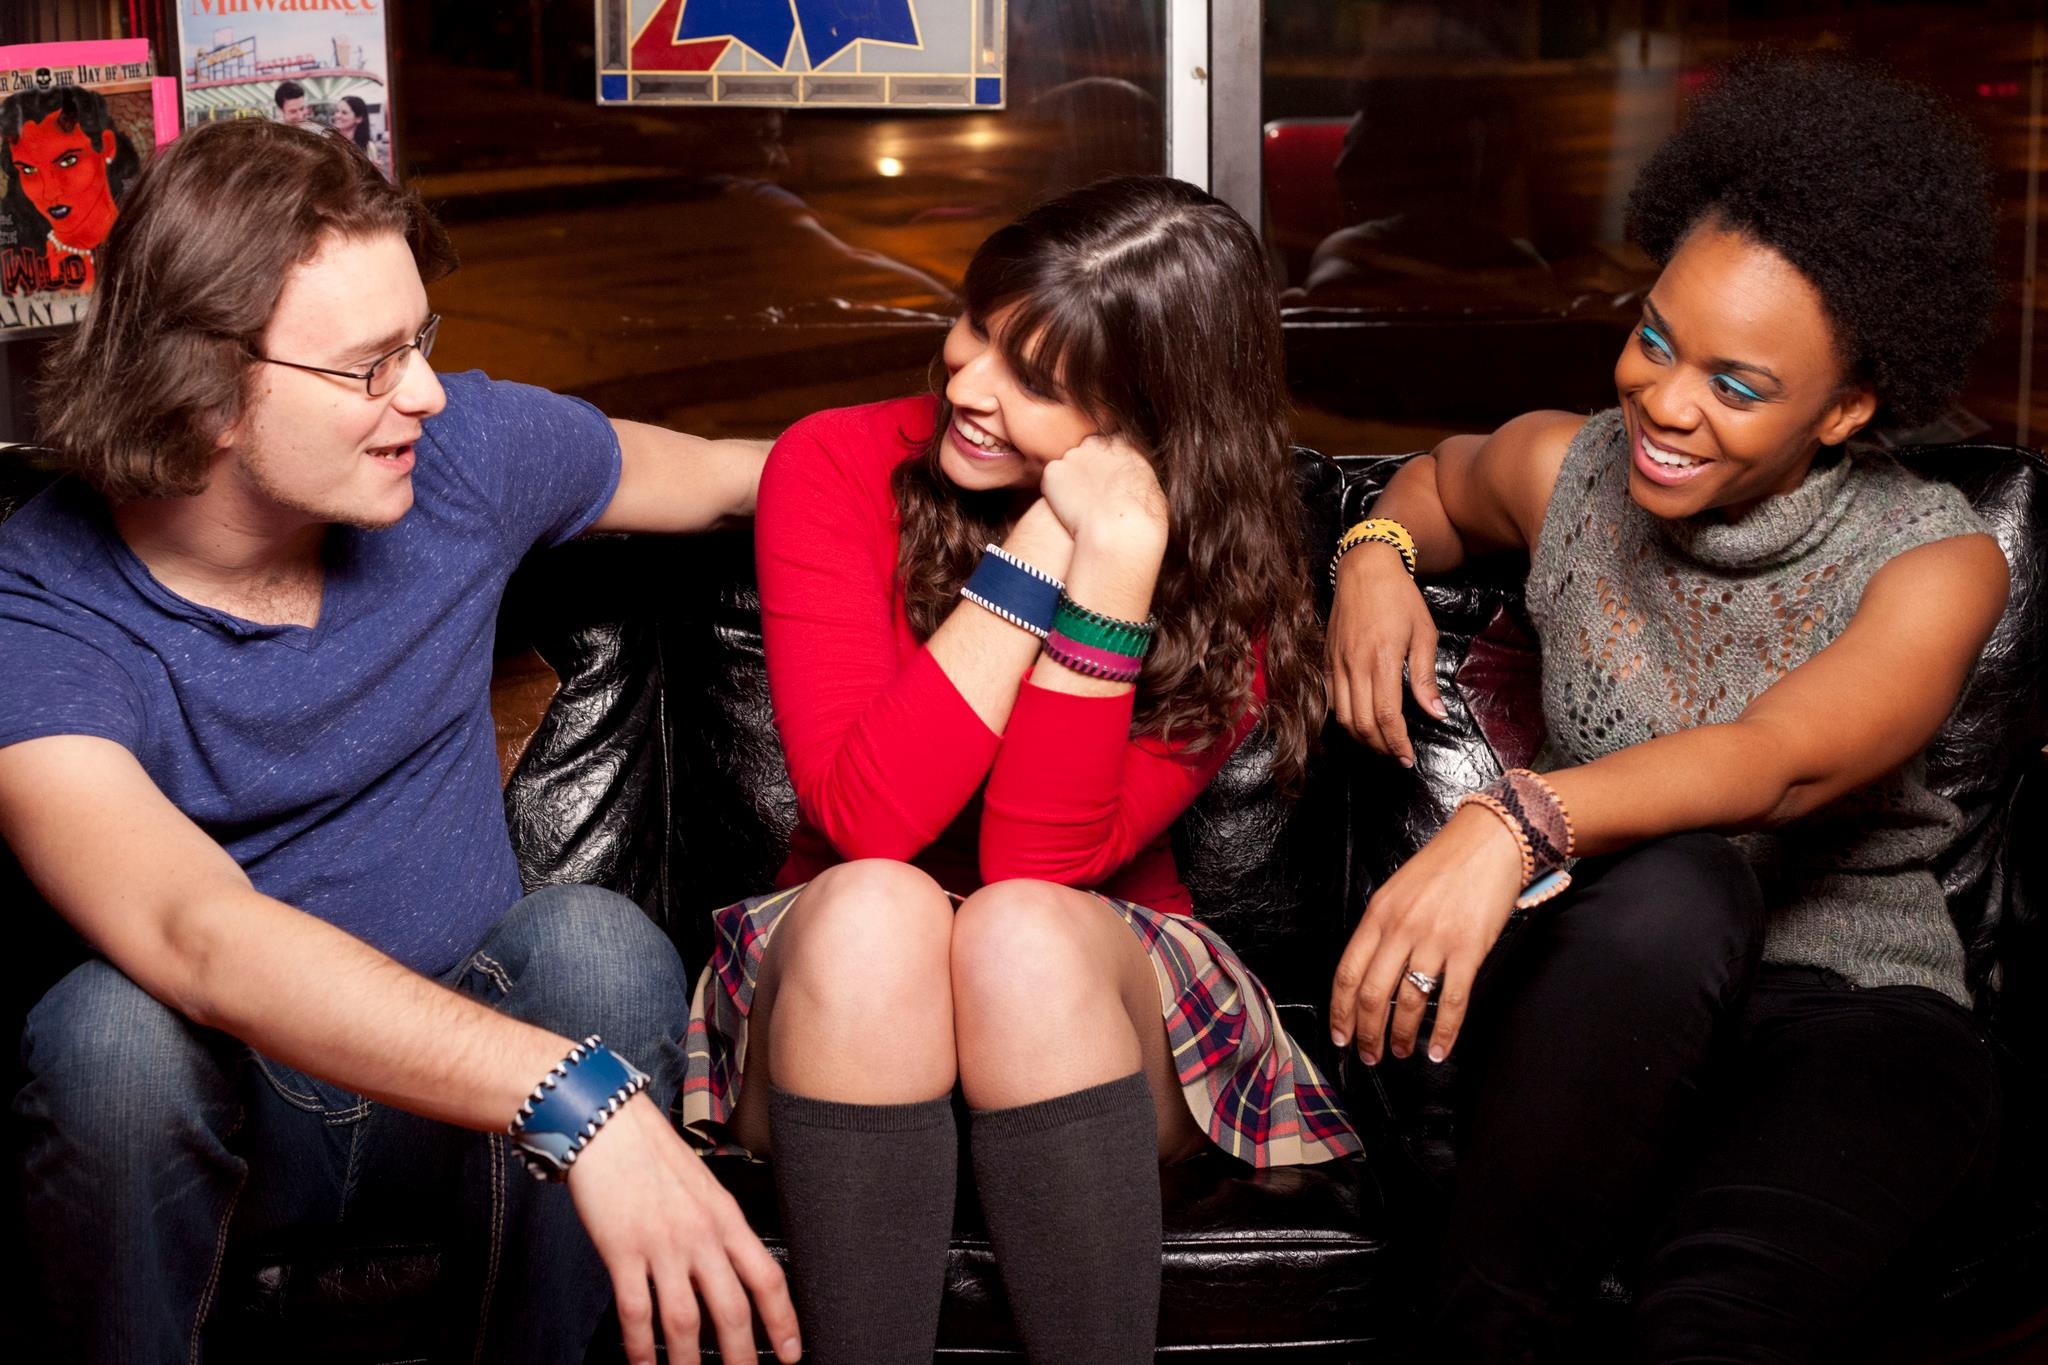
people, leg, model, fashion, club, smile, fun, friends, talking, nightclub, ethnicity